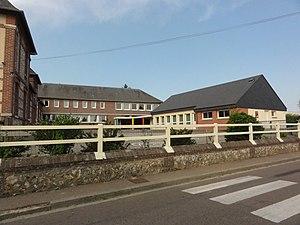
Yébleron (Seine-Mar.) école
Yébleron est une commune française située dans le département de la Seine-Maritime en région Normandie.